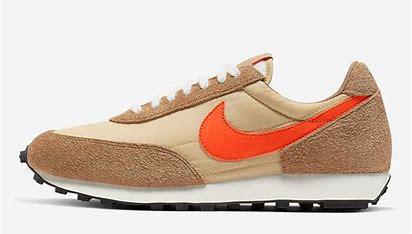
Brand: Nike
Model: Daybreak